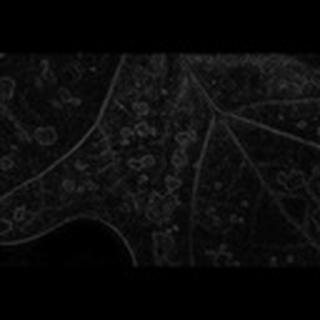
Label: cotton_target_spot